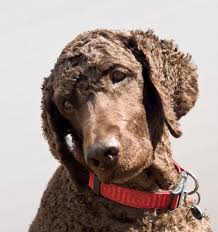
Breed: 219-n000066-Irish_water_spaniel